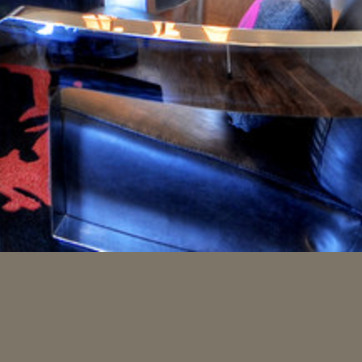
Material: leather